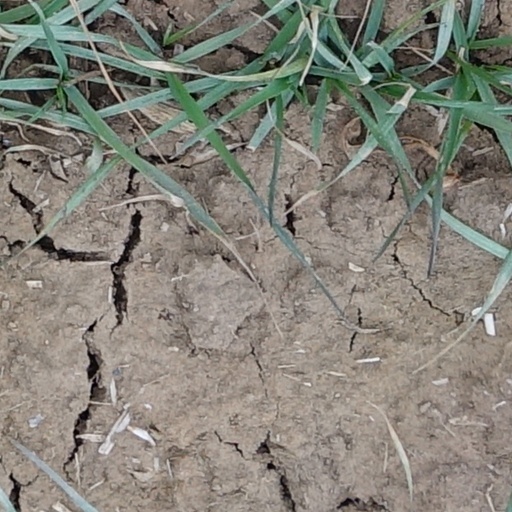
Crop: wheat